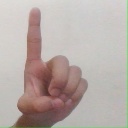
अक्षर: ड